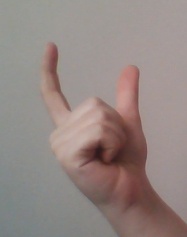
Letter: nun